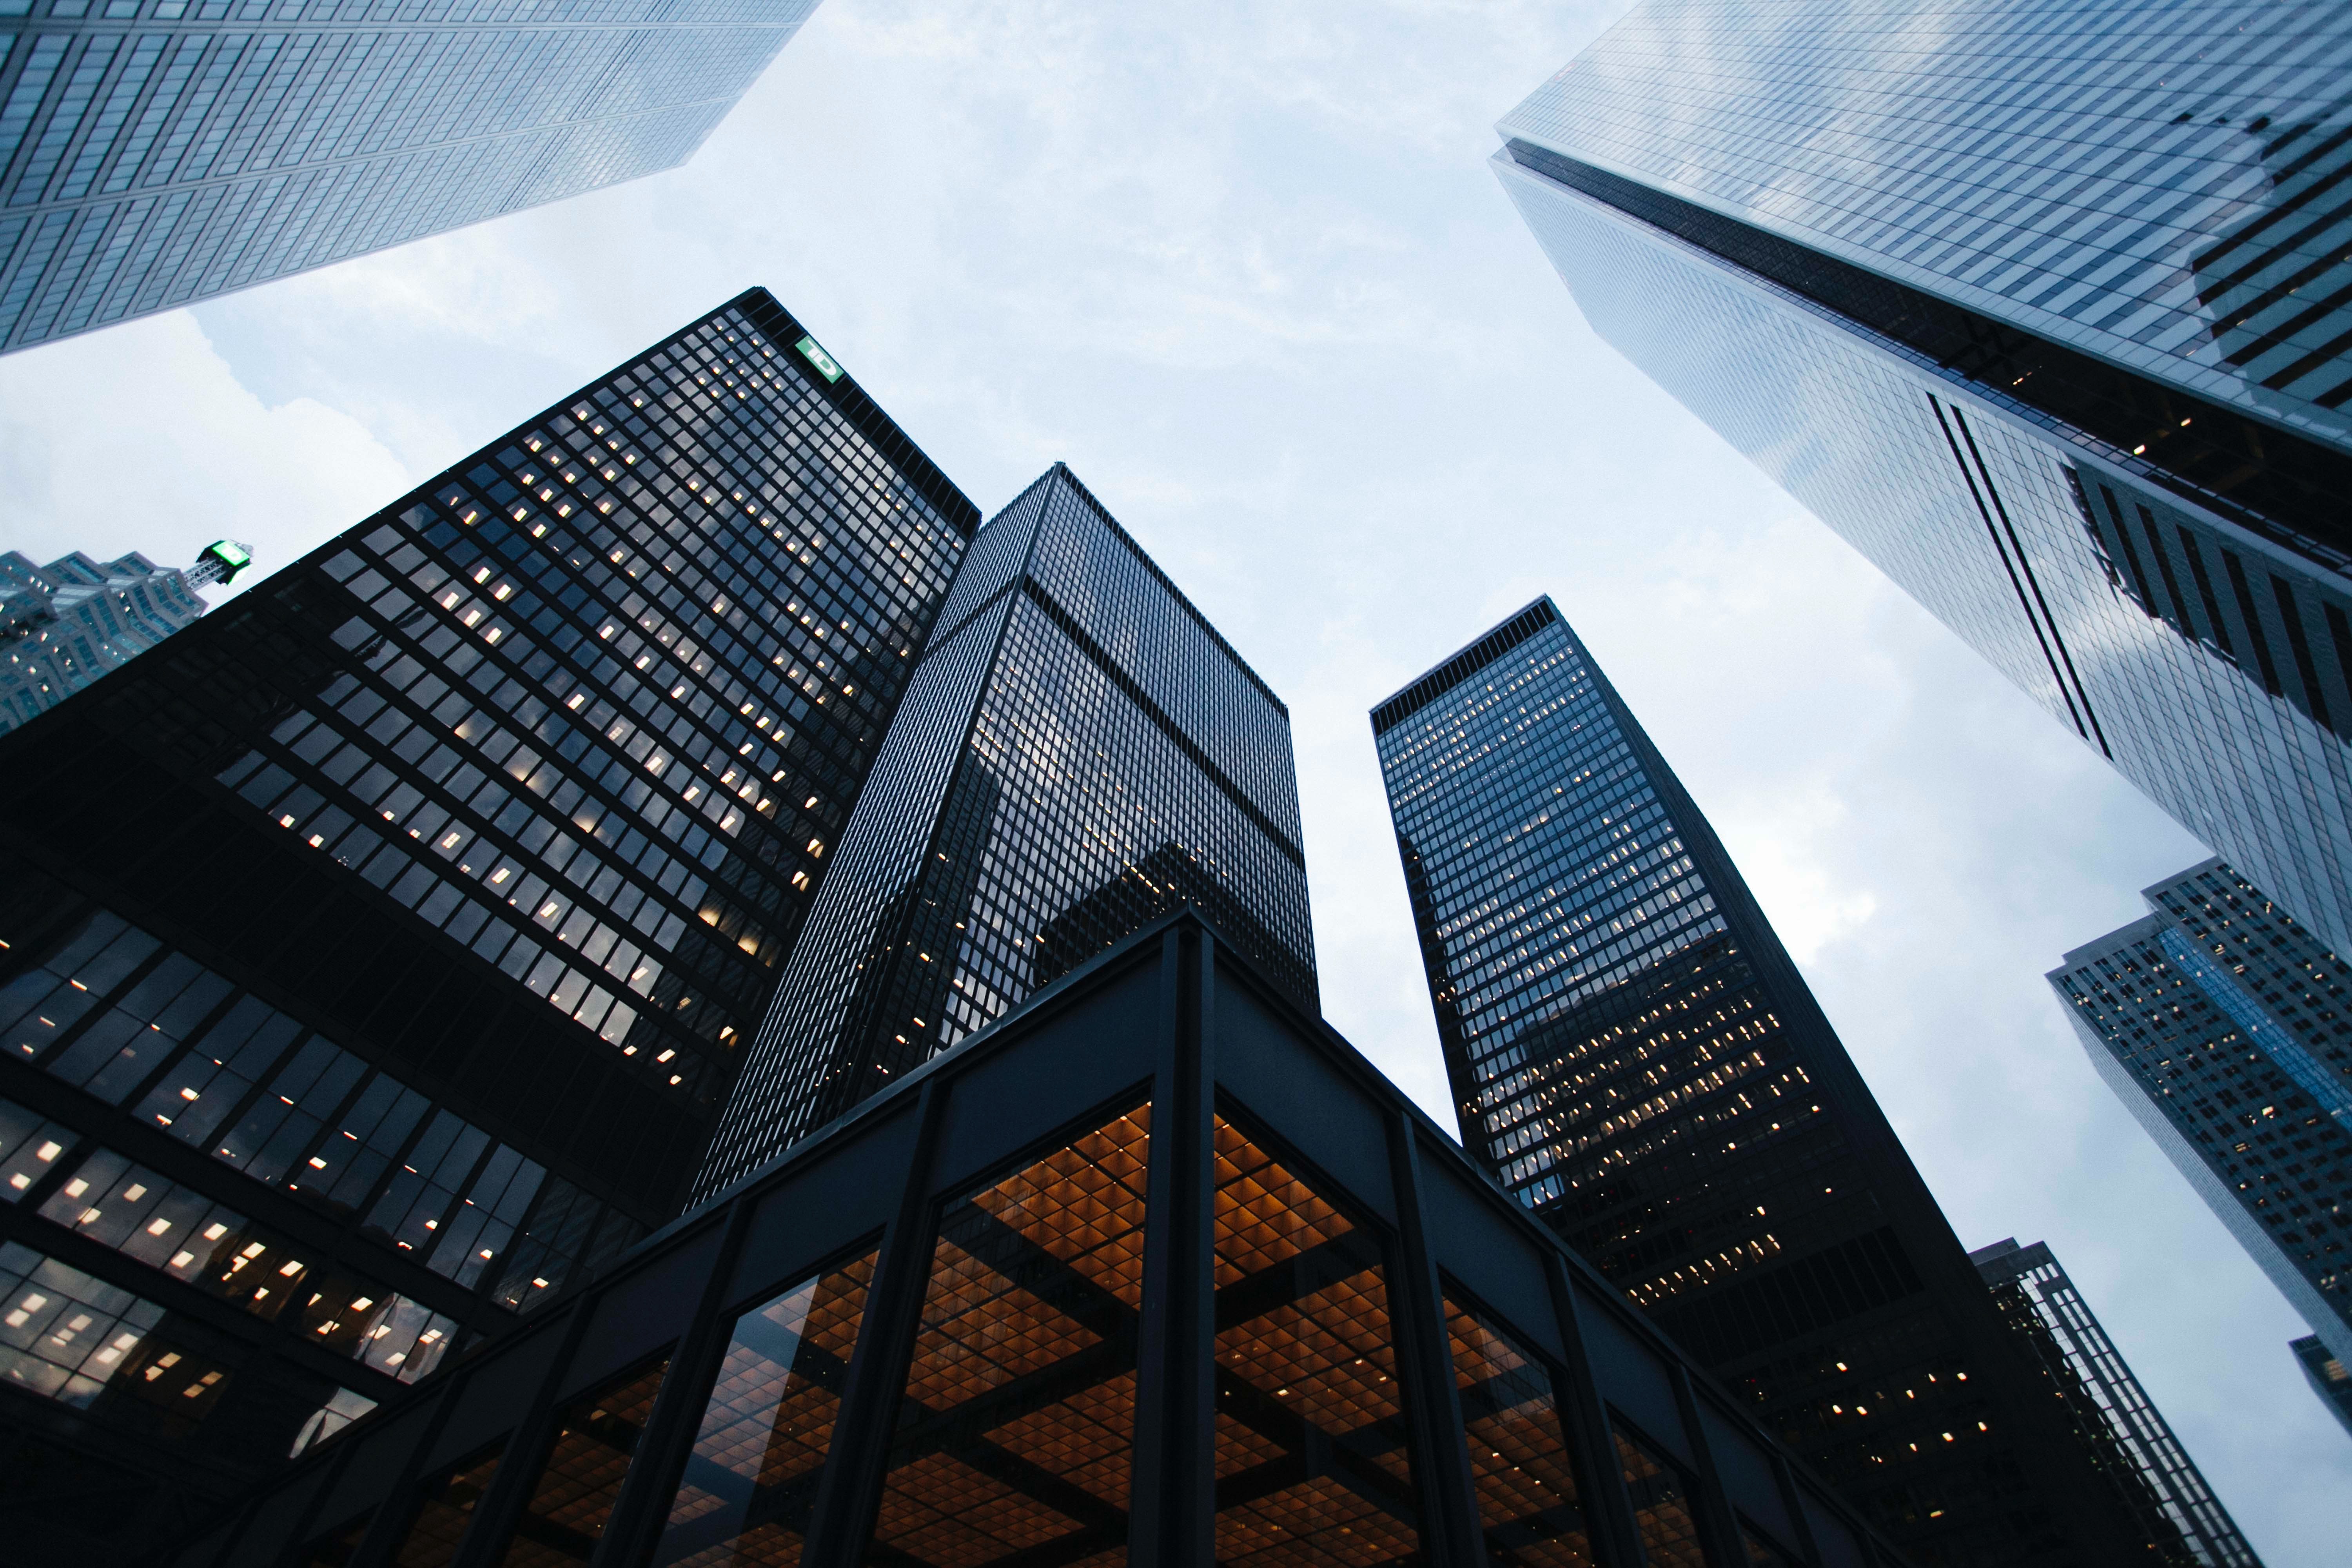
business, business building, corporate office, skyscraper, building, sky, daytime, cloud, light, tower, tower block, world, urban design, condominium, neighbourhood, city, commercial building, facade, landmark, symmetry, Tints and shades, cityscape, metropolitan area, glass, human settlement, mixed use, metropolis, headquarters, reflection, downtown, tree, daylighting, apartment, corporate headquarters, engineering, electric blue, skyline, fixture, company